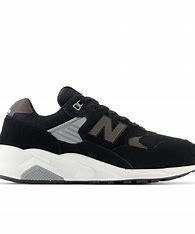
Brand: New
Model: Balance New Balance 580